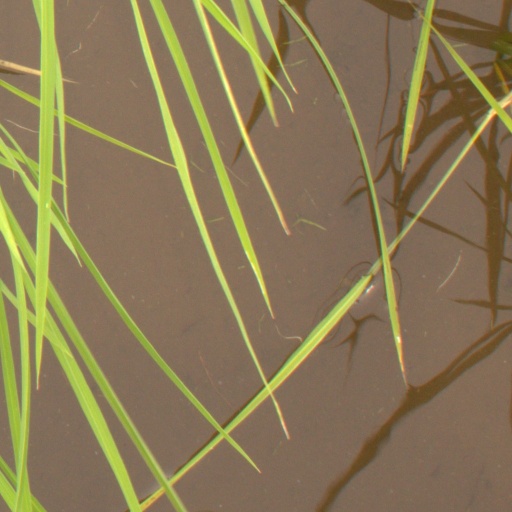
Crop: rice